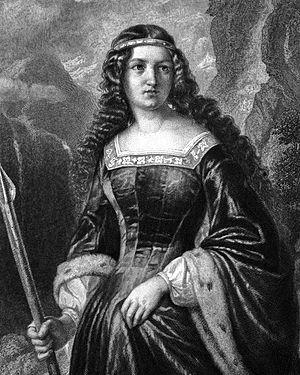
Guillaume Tell est l'avant-dernier drame achevé de Friedrich von Schiller. Terminé en 1804, la pièce est créée le 17 mars 1804, au Hoftheater de Weimar). Dans le paratexte de Schiller, le drame est simplement noté « spectacle » et fait référence au mythe national suisse de Guillaume Tell et du serment du Grütli, lorsqu'au XIVᵉ siècle, la Suisse luttait contre l'Empire des Habsbourg, pour son indépendance. L'opéra en quatre actes de Rossini, est tiré d'une adaptation de la pièce en français.